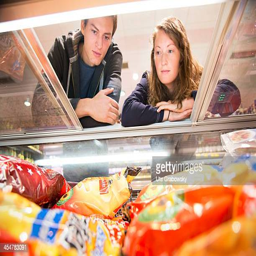
a young couple contemplating the goods at the freezer in a supermarket pictured